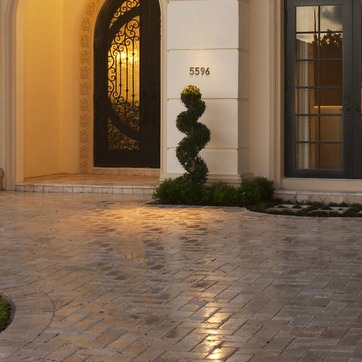
Material: foliage